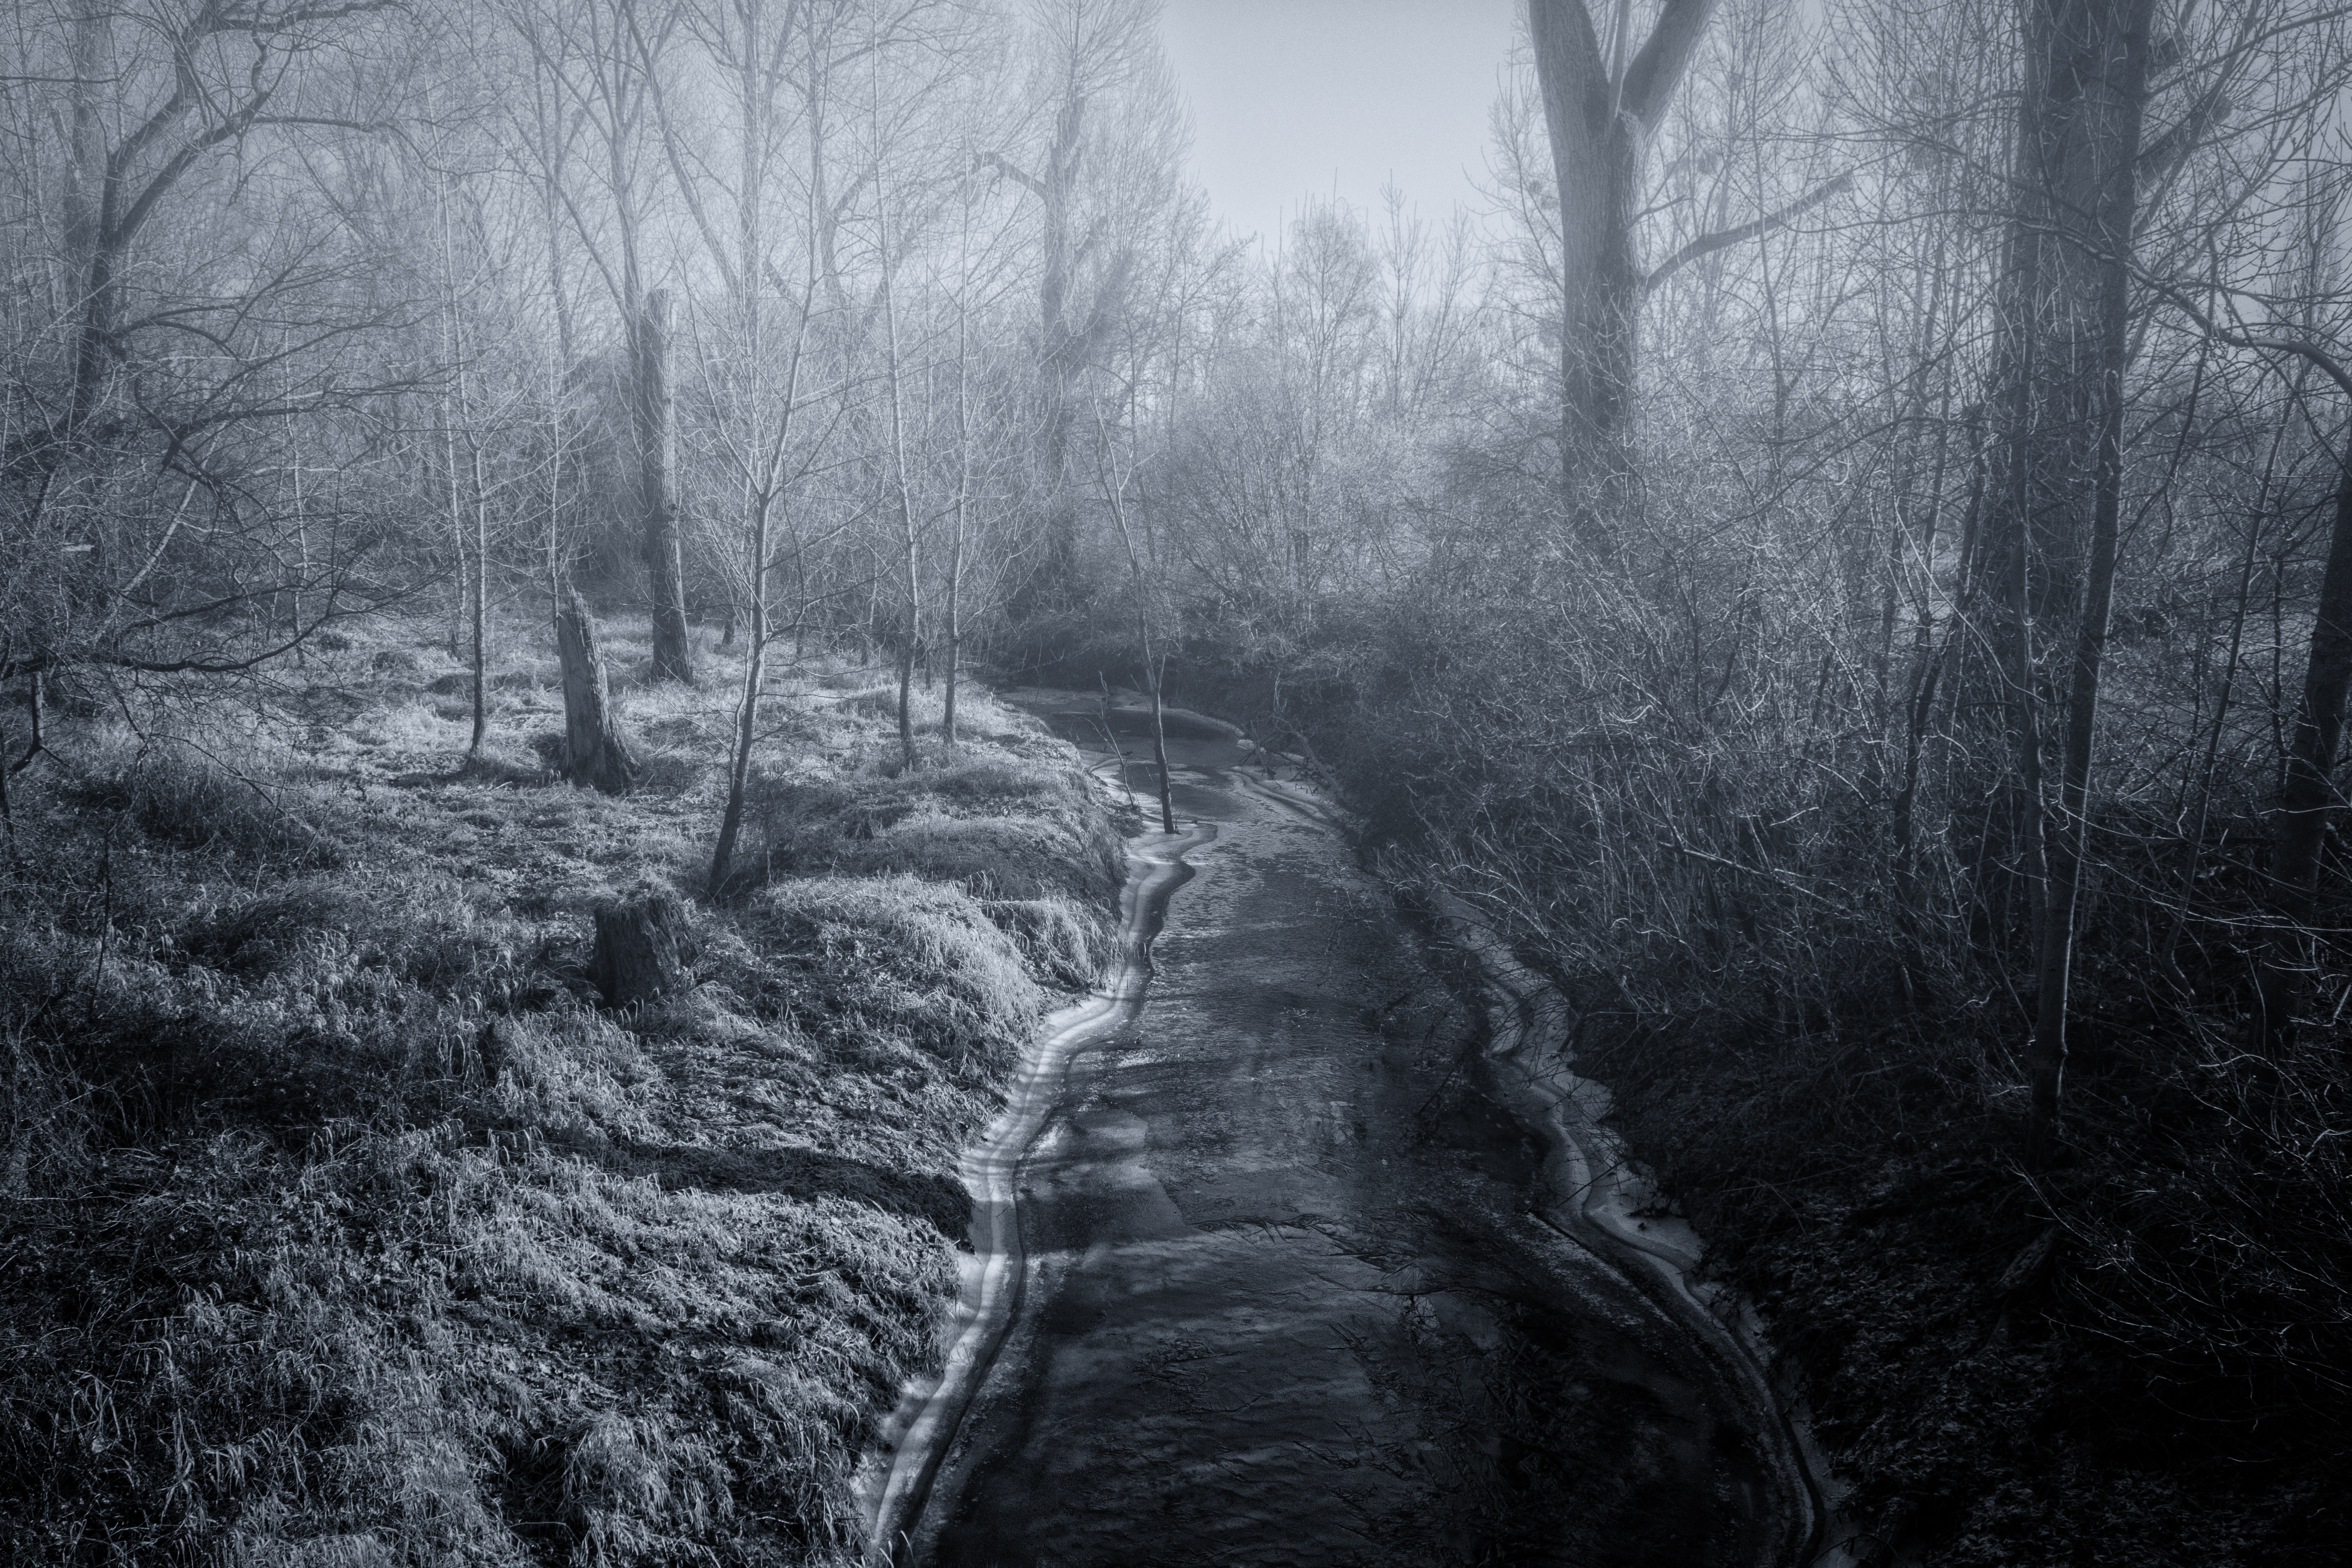
river, frozen, fog, water, winter, cold, trueb, mood, nature, forest, trees, kahl, landscape, rest, wintry, silent, gloomy, mystical, colourless, dark, fog day, black and white, shadow, light